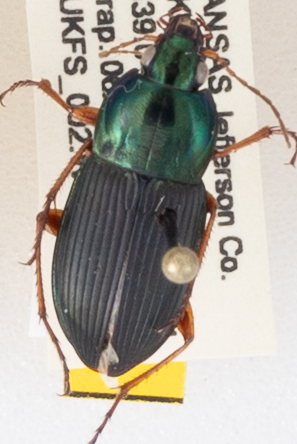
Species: Poecilus lucublandus
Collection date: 2019-08-06
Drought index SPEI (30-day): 0.494
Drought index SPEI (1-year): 1.69
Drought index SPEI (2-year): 0.738